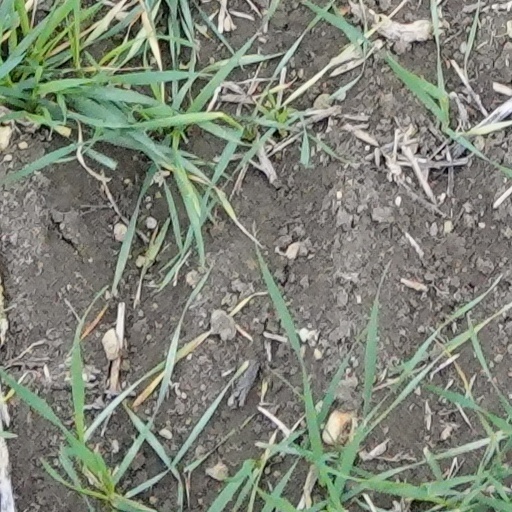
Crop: wheat